Sergei Bobrovsky

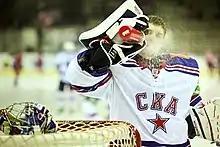
Bobrovsky in December 2012. He signed with SKA Saint Petersburg for the duration of the 2012–13 NHL lockout.

After a season backing-up Bryzgalov, on 22 June 2012, Bobrovsky was traded to the Columbus Blue Jackets in exchange for Columbus' second-round draft pick in the 2012 NHL Entry Draft (used to select Anthony Stolarz), a fourth-round pick in the 2012 NHL Entry Draft (used to select Taylor Leier) and the Phoenix Coyotes' fourth-round pick in the 2013 NHL Entry Draft (used to select Justin Auger).